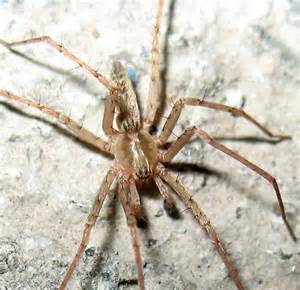
Label: spider